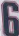
Number: 6